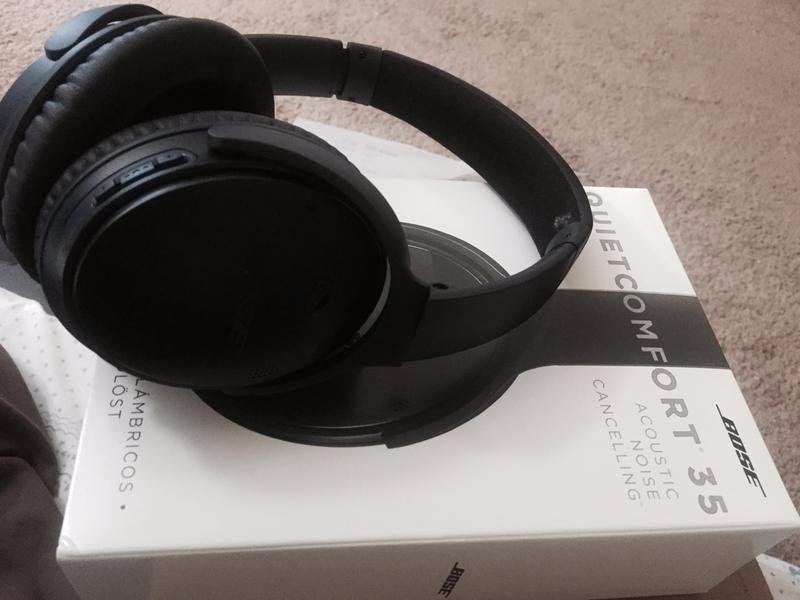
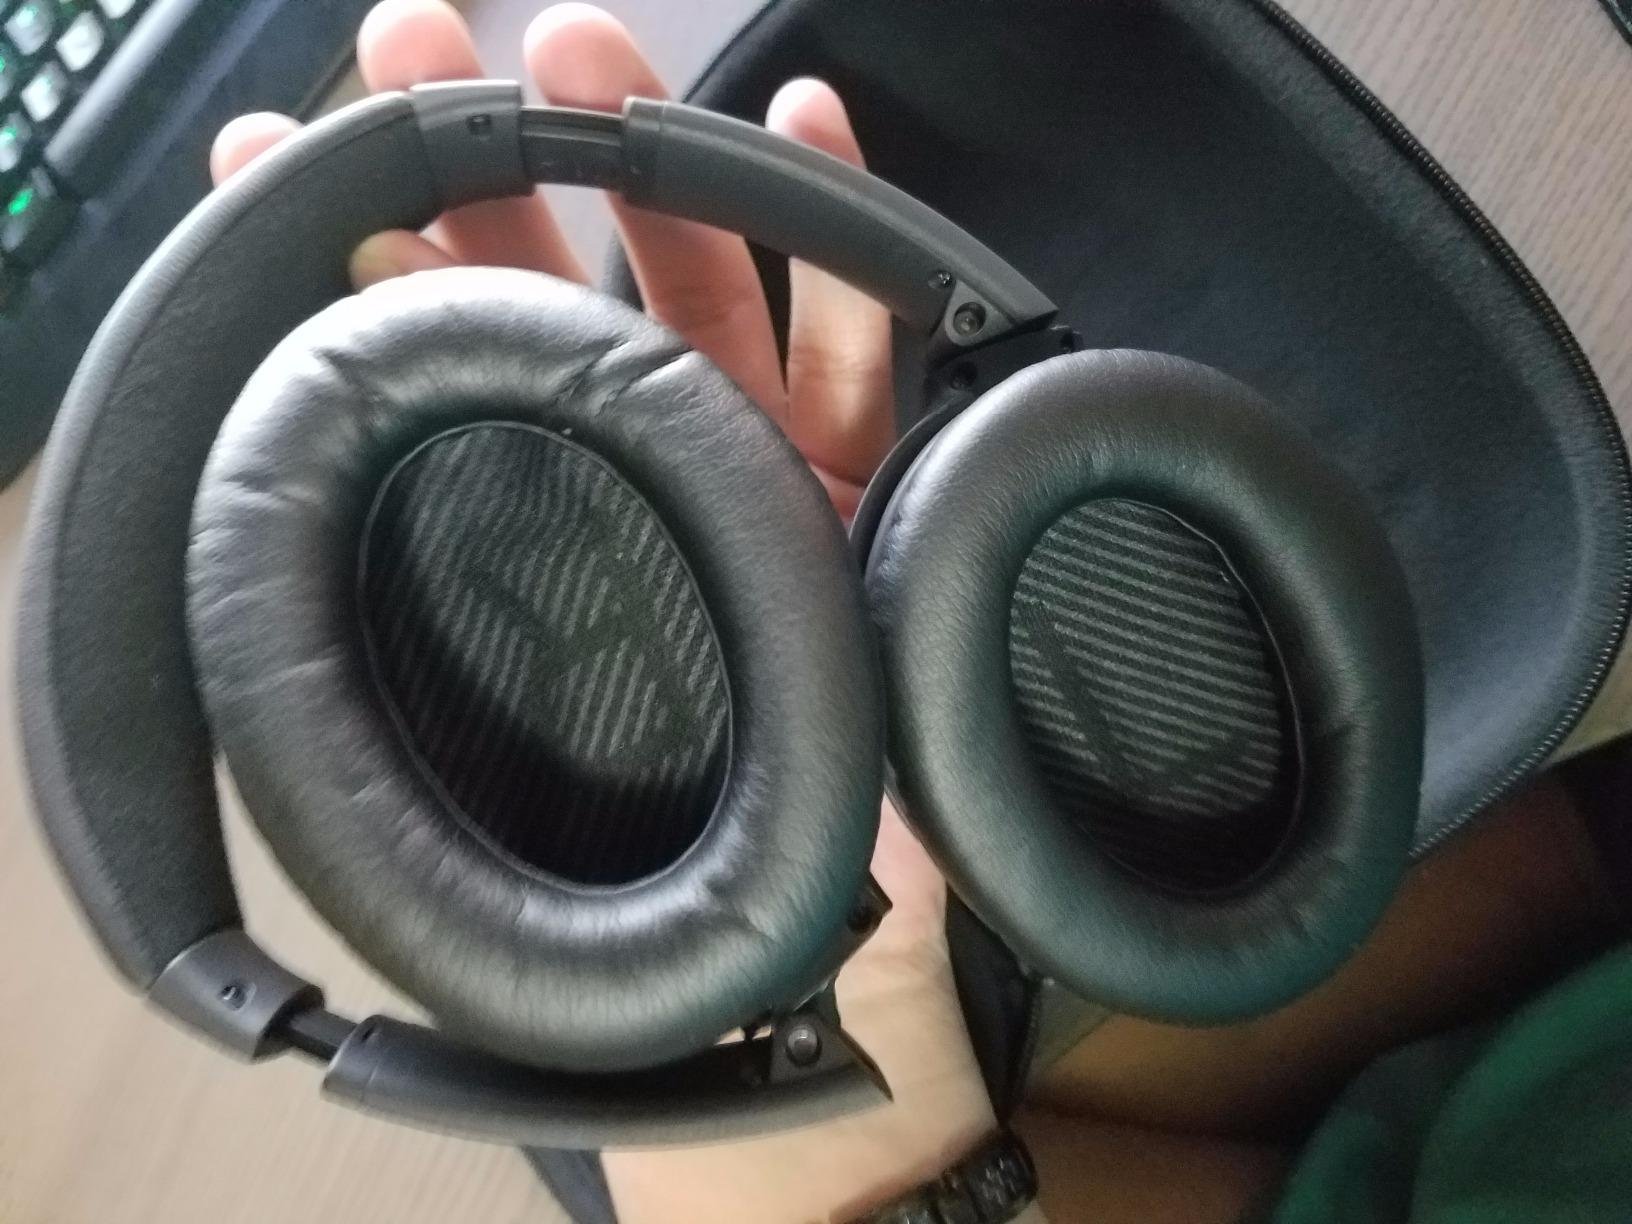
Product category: headphones
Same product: yes